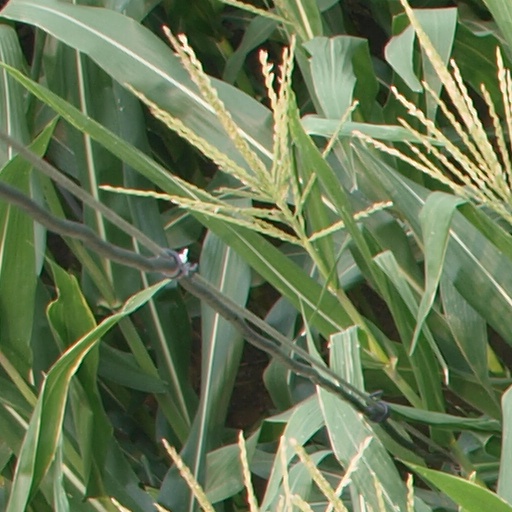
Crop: maize; corn